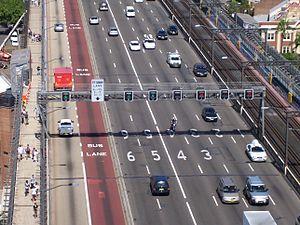
Le Harbour Bridge, ou pont de Sydney, est un pont en arc métallique situé dans la ville de Sydney, en Australie. Il est le principal point de traversée de la baie de Sydney, permettant le passage des trains, automobiles et piétons entre le quartier des affaires et la rive nord de la baie. La vue du pont et de l’opéra, tout proche, est emblématique de la ville et de l’Australie entière.